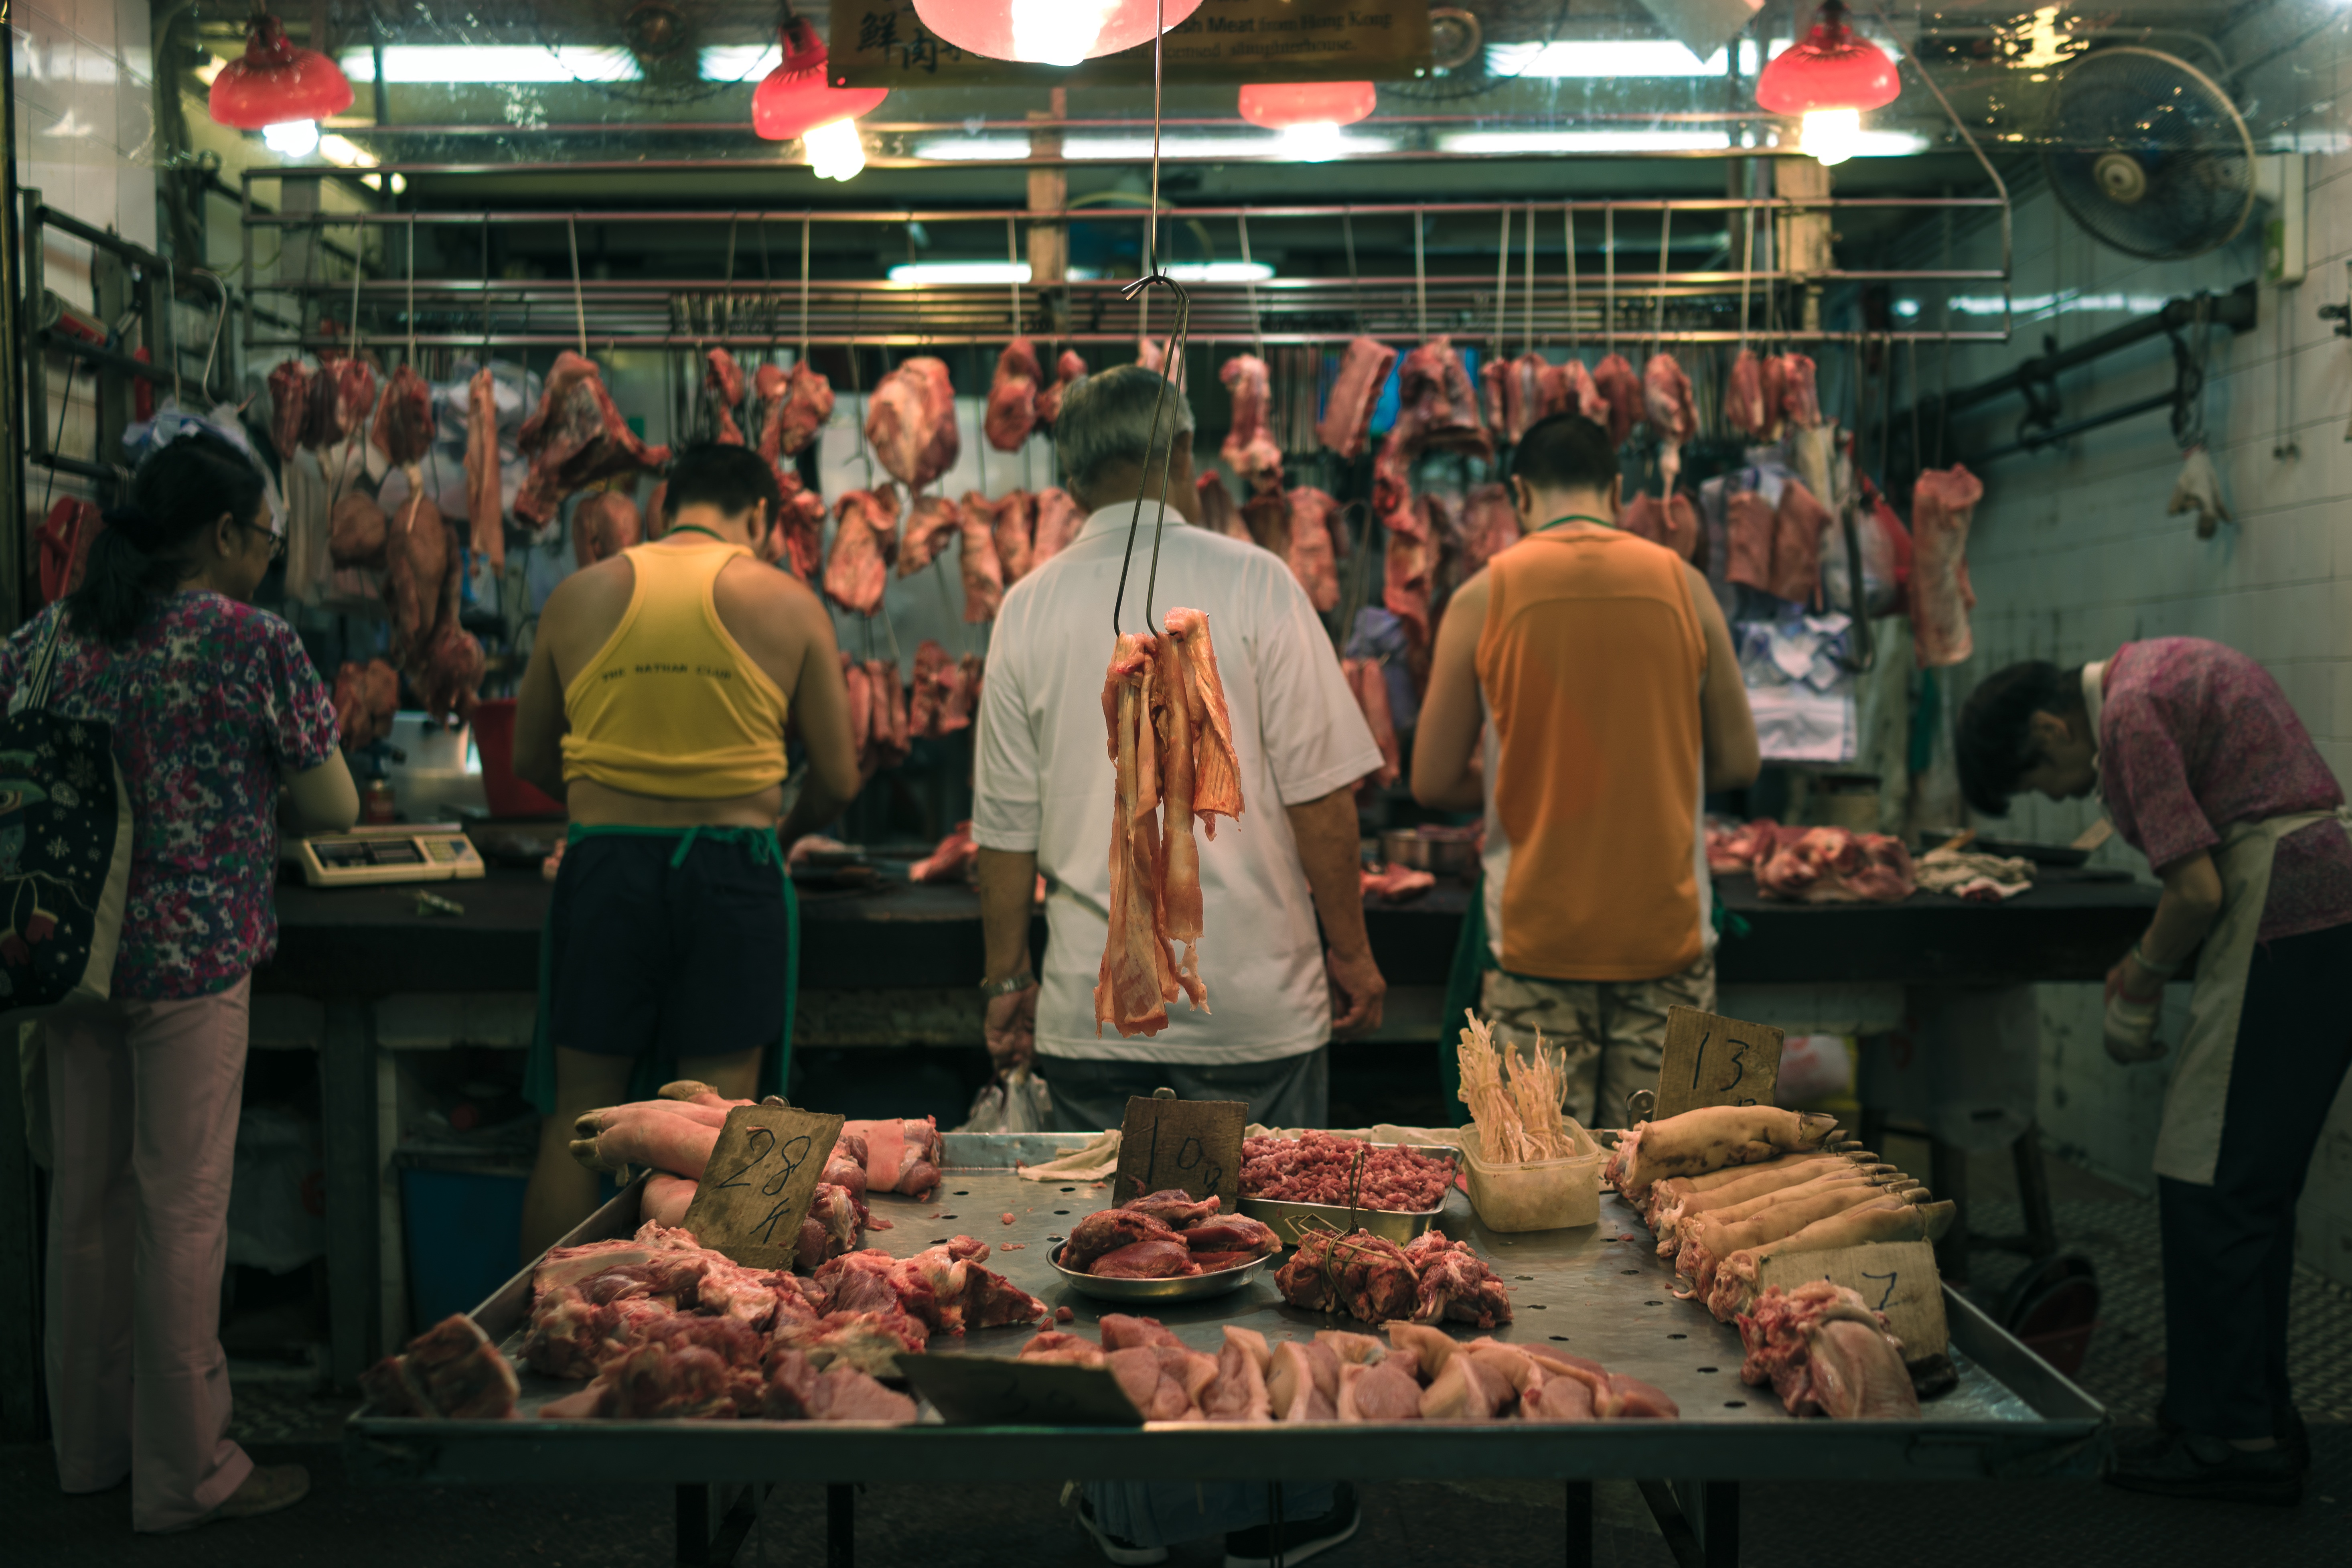
city, food, vendor, cooking, bazaar, market, marketplace, meat, public space, stall, retail, butcher, sense, human settlement